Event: Nepal Earthquake
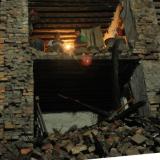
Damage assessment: damage